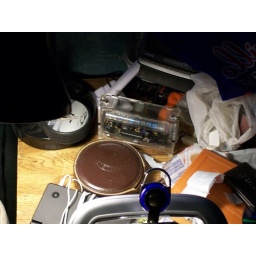
Icetube clock in its natural home on my bedstand.